Sky position (RA, Dec in degrees): 327.342, 1.391
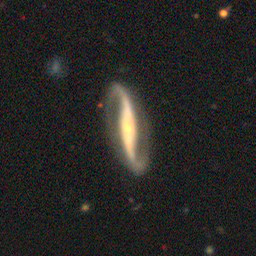
Galaxy morphology: Barred Spiral Galaxies